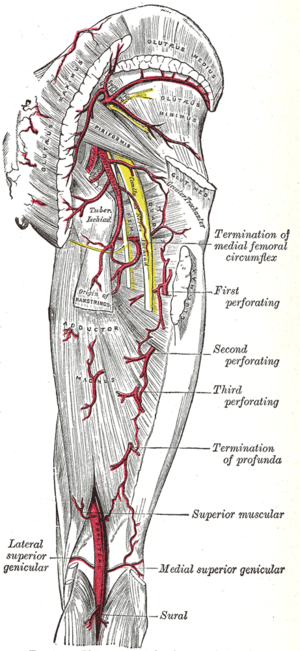
L' artère glutéale supérieure ou artère fessière est une branche terminale du tronc postérieur de l'artère iliaque interne.